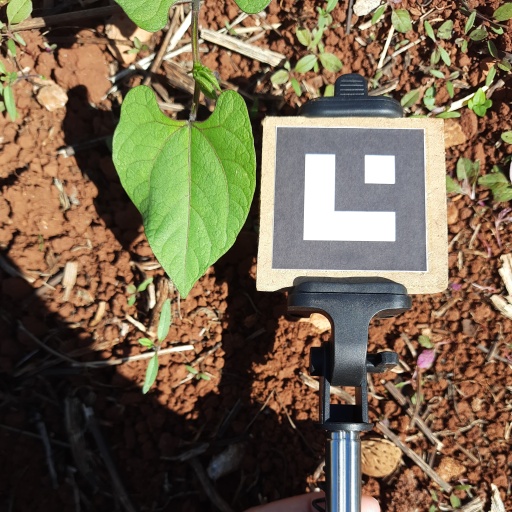
Observations: wavy surface, no eating holes, under sunlight